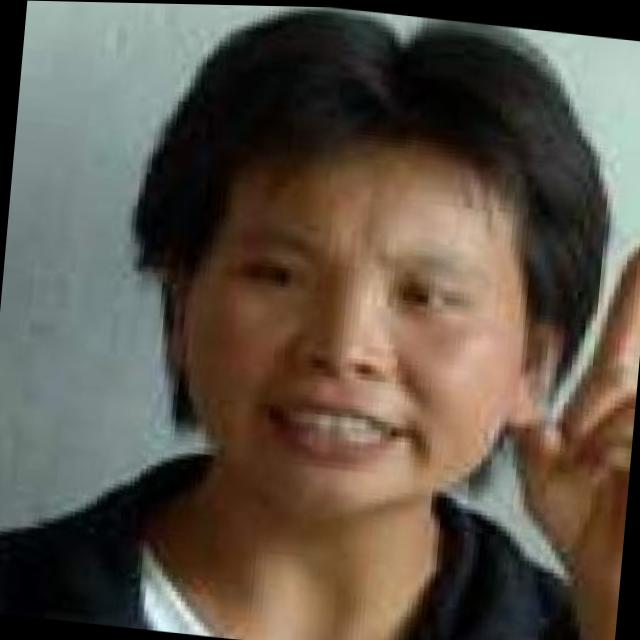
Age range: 21-44